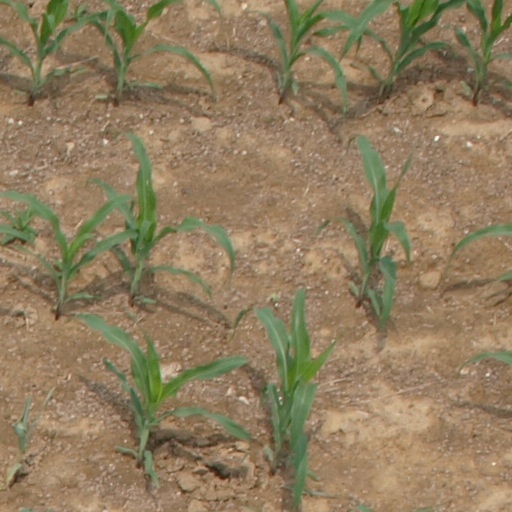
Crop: maize; corn